Steve Killelea

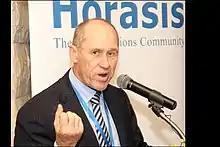
Steve Killelea, Chairman, IR, Australia, at the 2011 Horasis Global Arab Business Meeting.

Stephen Killelea AM is an Australian IT entrepreneur and founder of the Institute for Economics and Peace, a global think tank.